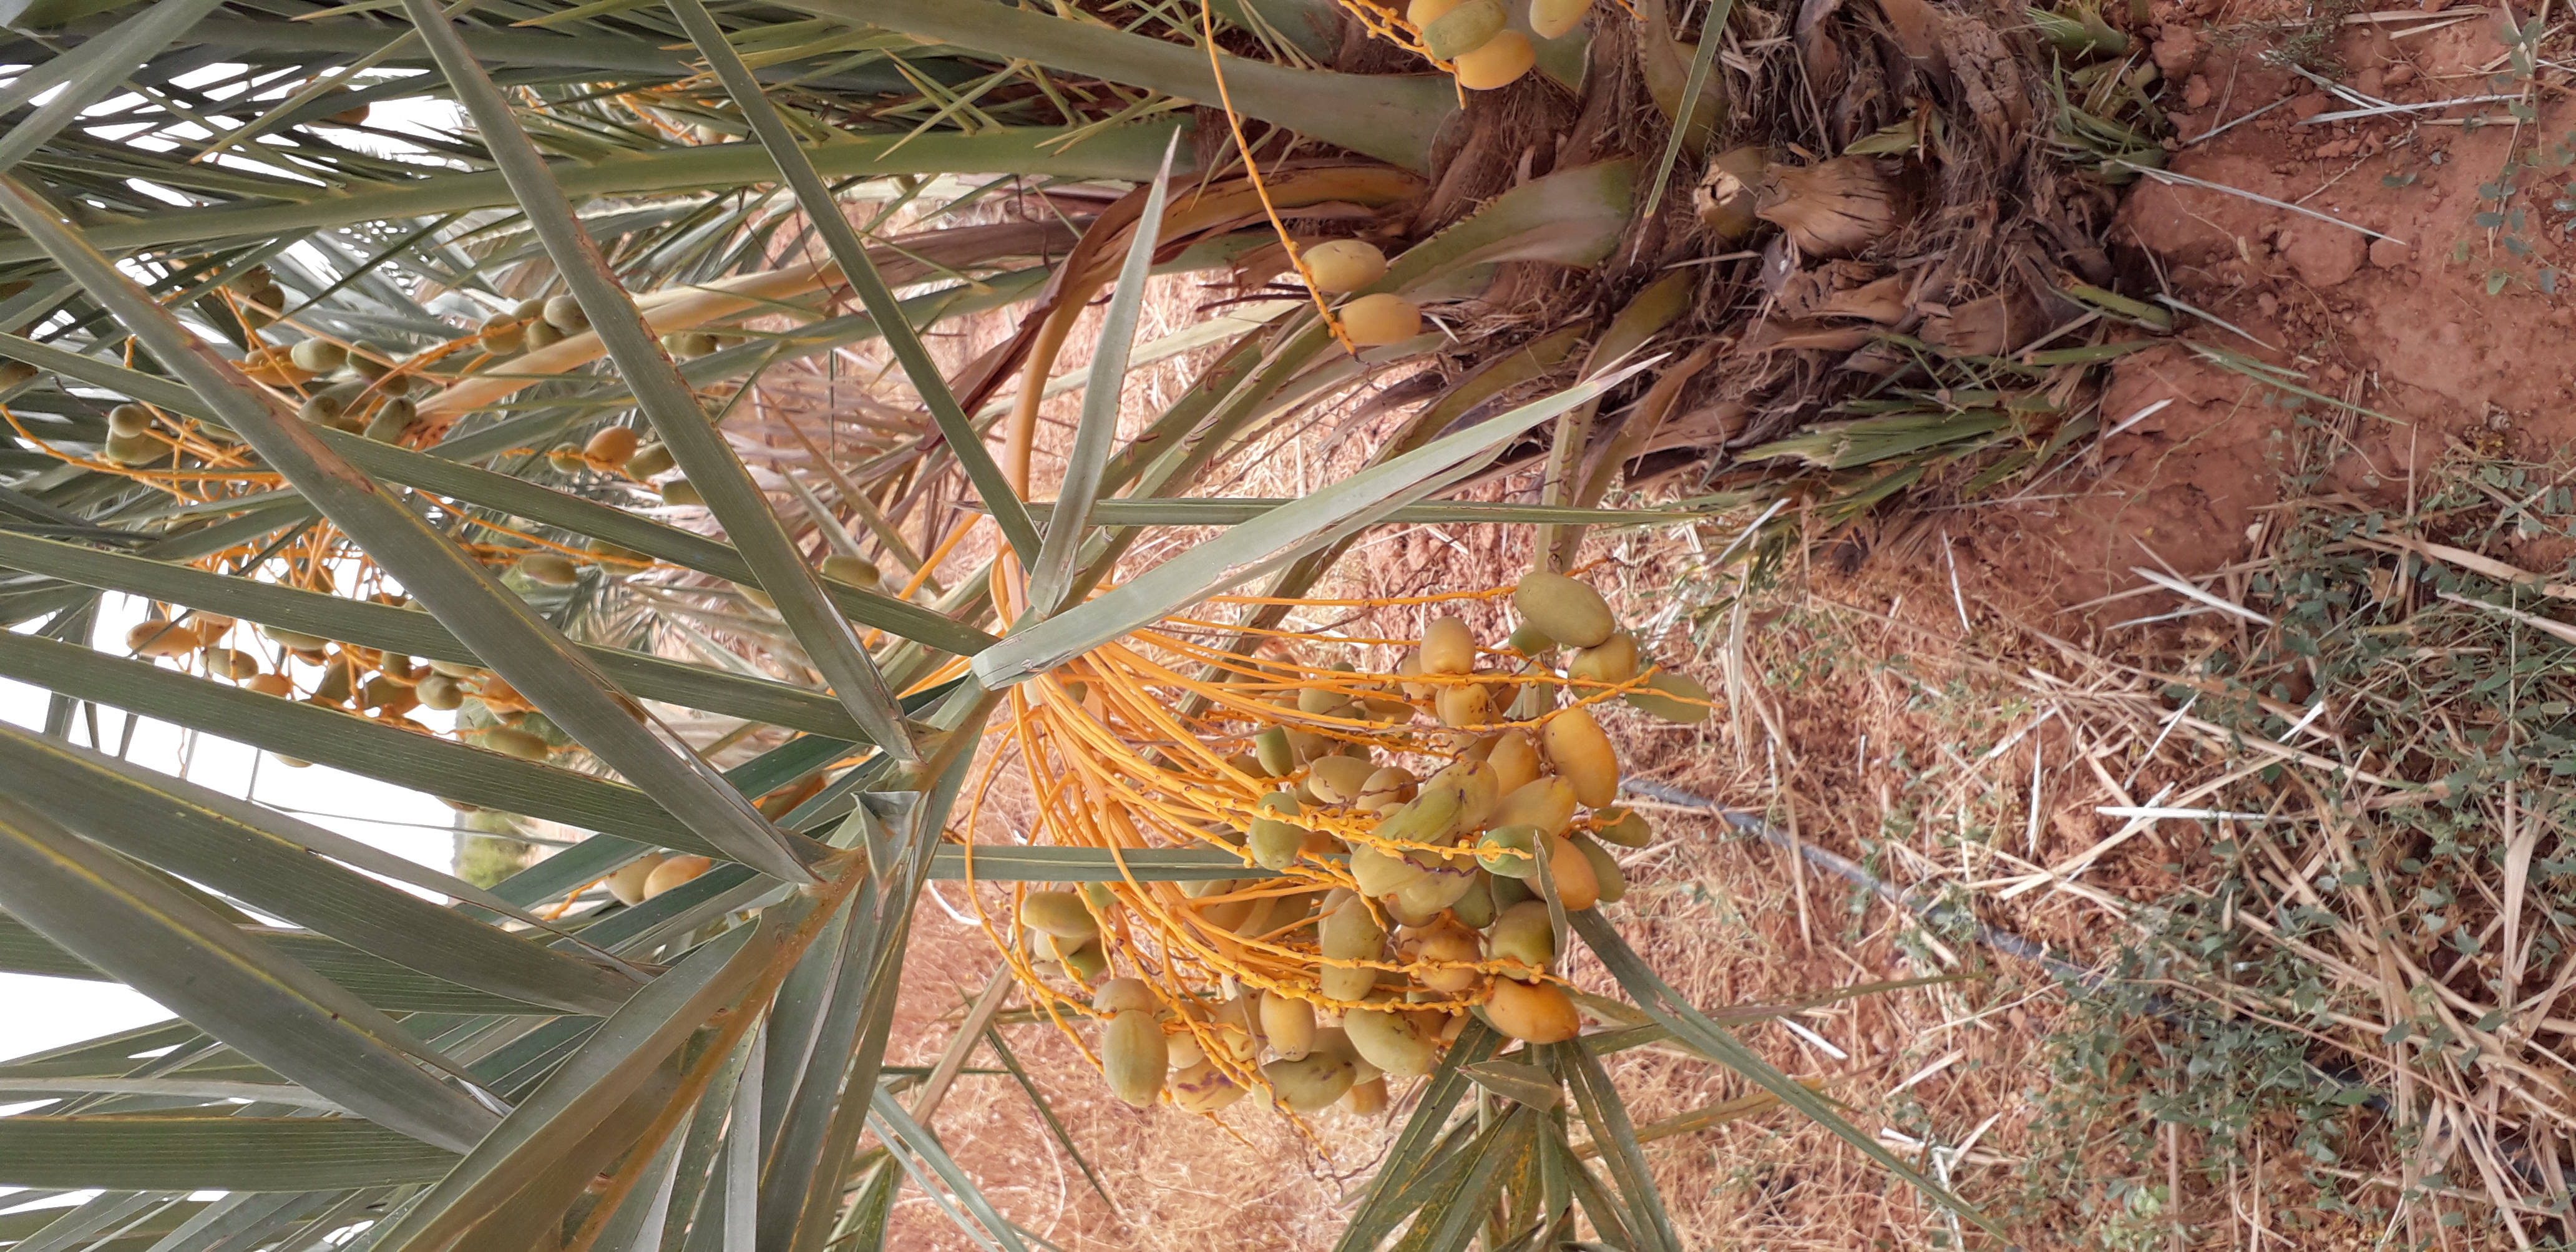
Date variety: Boumajhoul